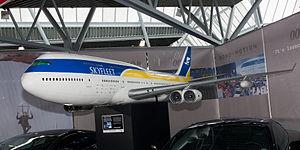
James Bond [ d͡ʒeɪmz bɒnd], également connu par son matricule 007, est un personnage de fiction créé en 1953 par l'écrivain et ancien espion britannique Ian Fleming dans le roman Casino Royale.